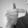
ASL letter: T